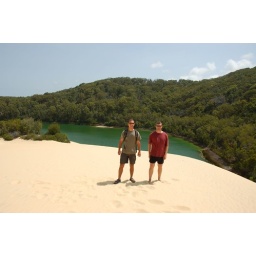
We ran down this sand dune into the lovely lake below